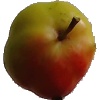
Label: Apple Red Yellow 2